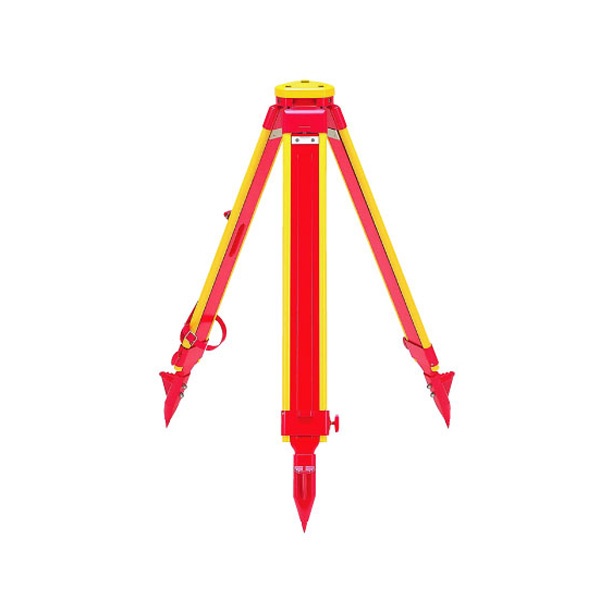
MYZOX PMW-OL Wooden Heavy-Duty Tripod
Features: Less vibration and massive qualified tripod Rust-free expansion stopper (PAT.) Durable material & structure from humidity & drying High performance with Total Stations or Laser scanners
Brand: Universal Instruments
Category: Hardware > Tools > Measuring Tools & Sensors > Levels > Sight Levels > Tripod Sight Levels